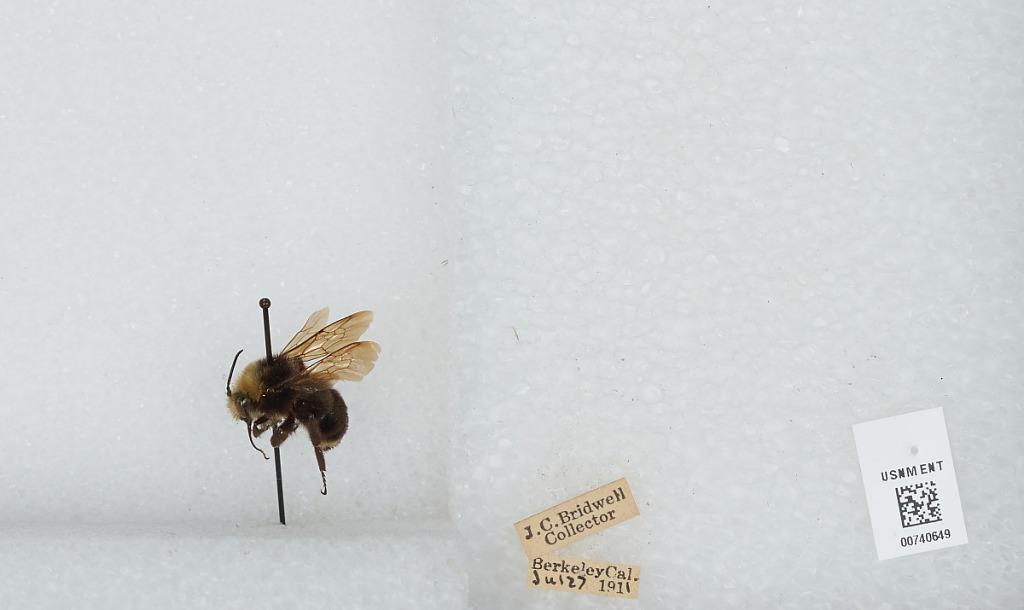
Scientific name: Bombus (Pyrobombus) vosnesenskii Radoszkowski
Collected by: J. Bridwell
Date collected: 1911-7-27
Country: United States
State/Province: California
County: Alameda
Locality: Berkeley
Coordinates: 37.8717, -122.273